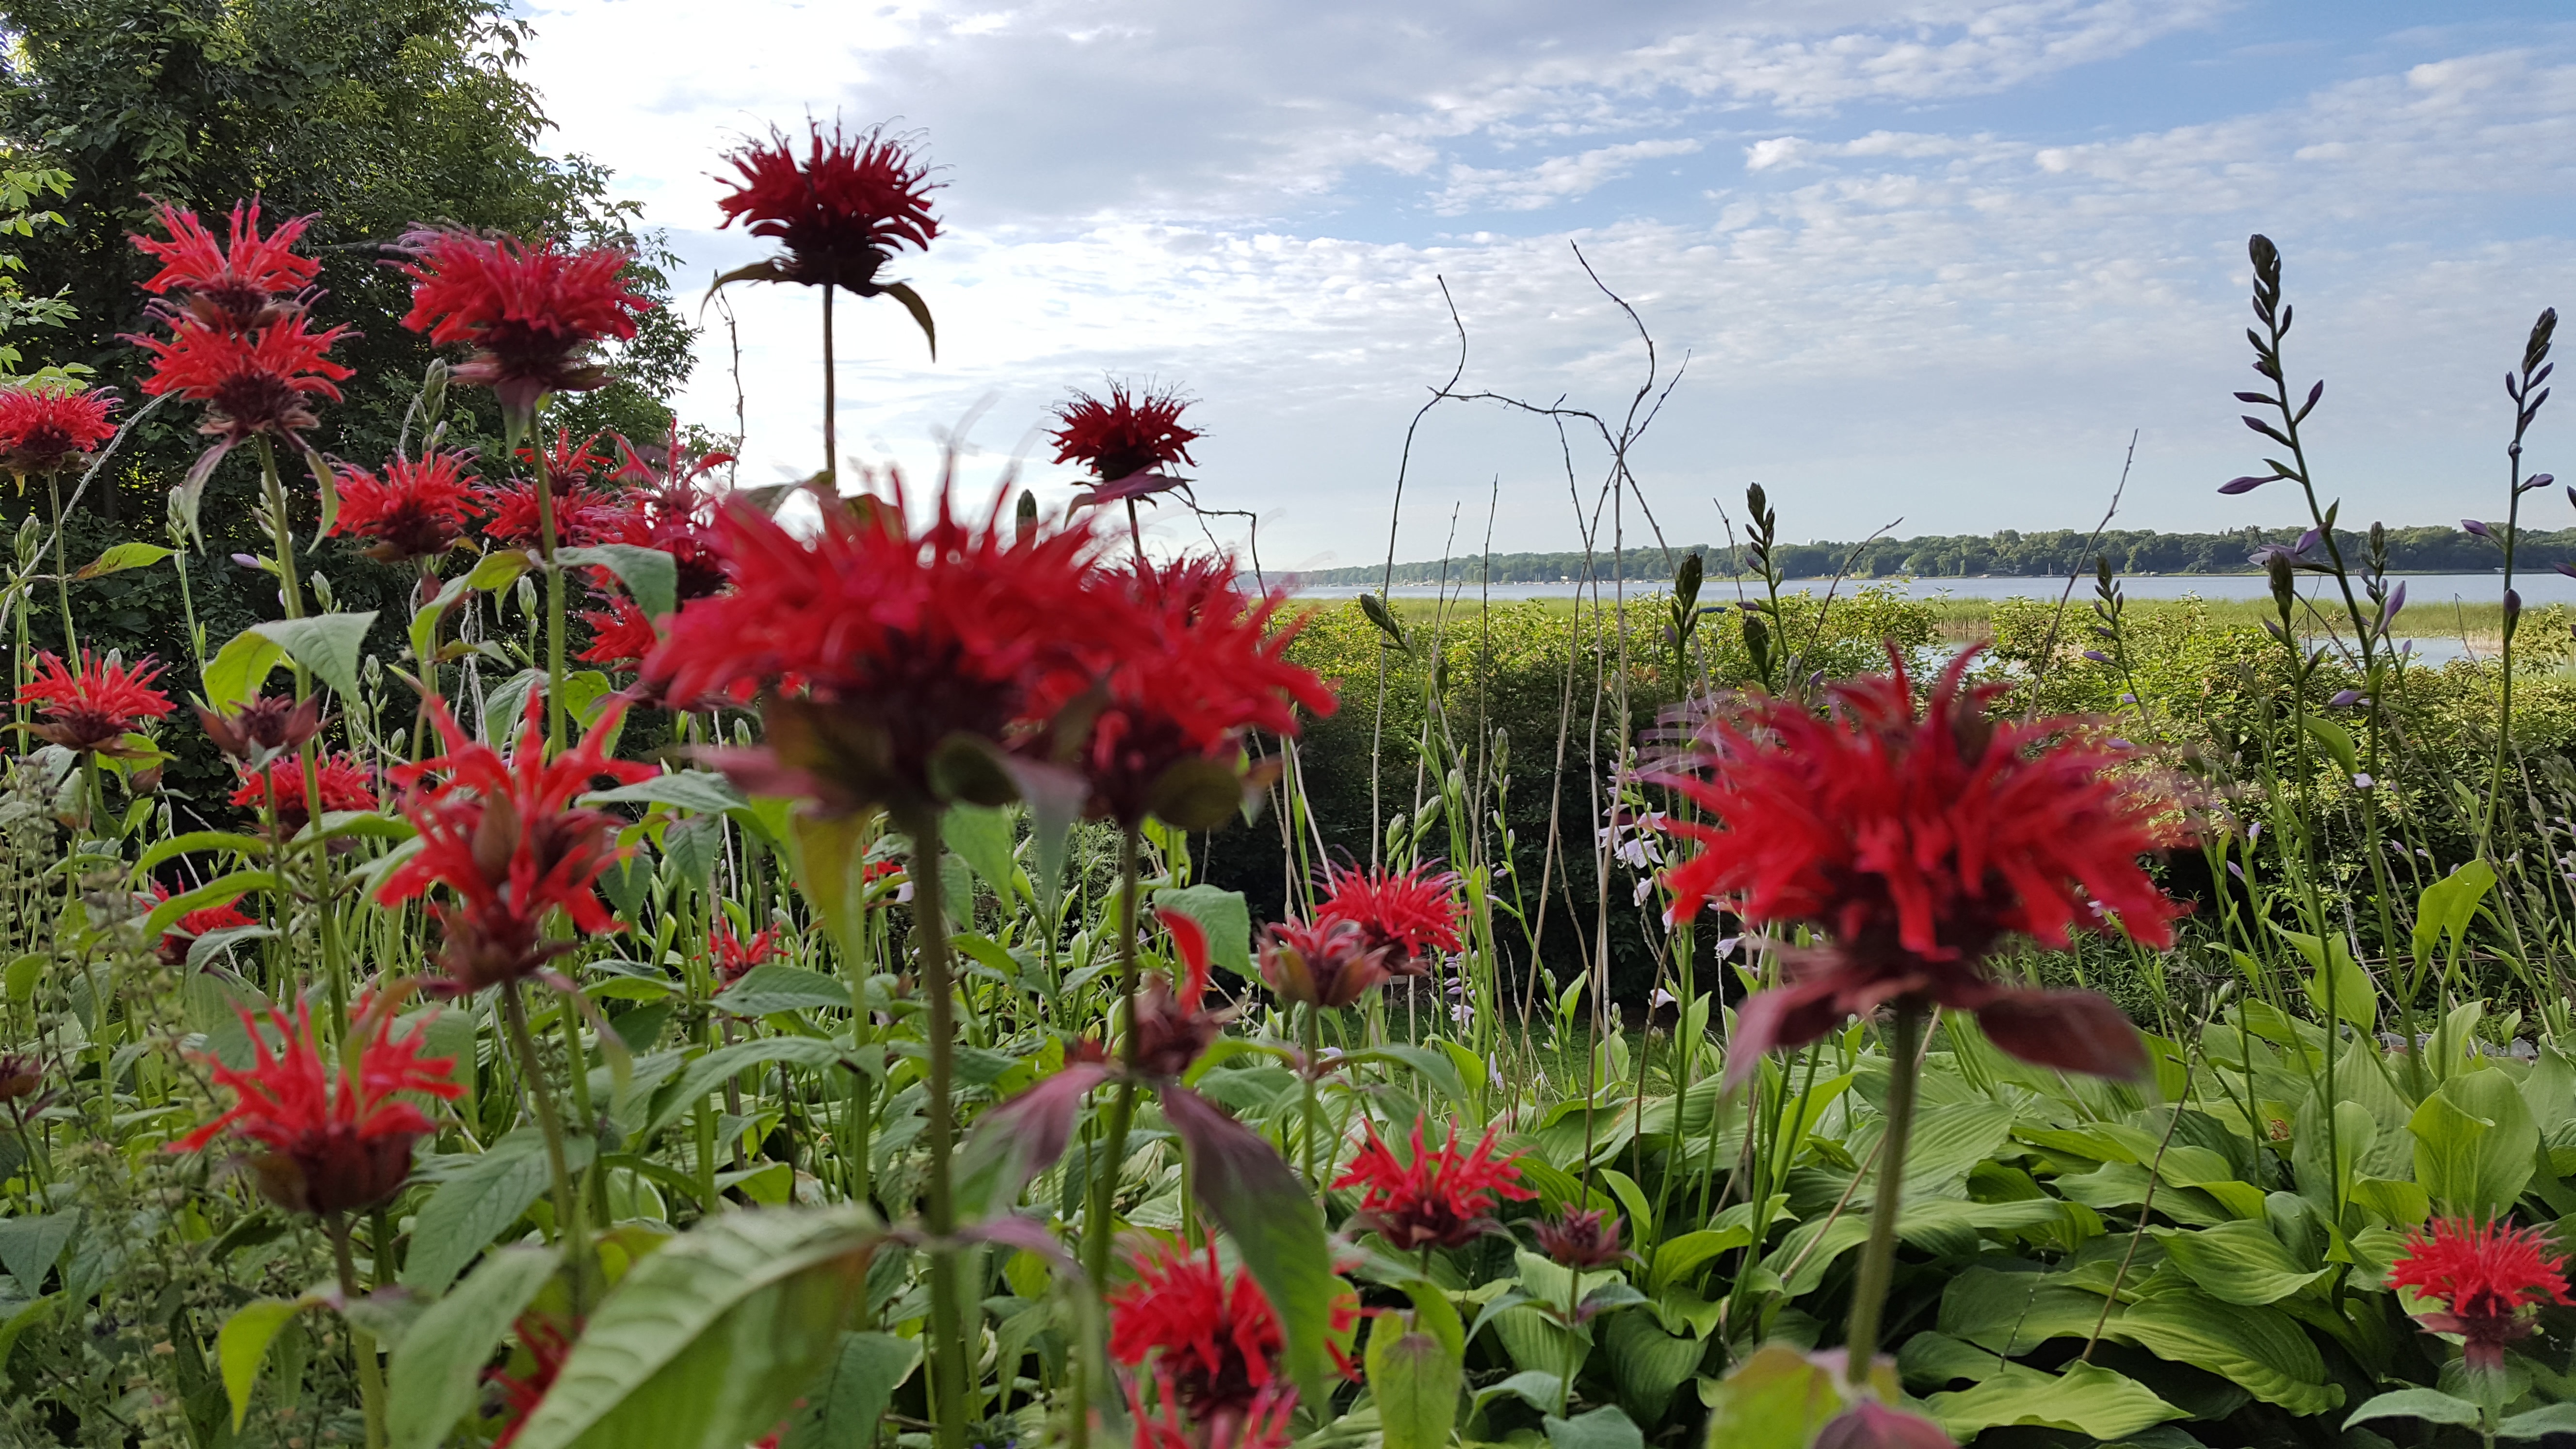
plant, field, meadow, prairie, flower, botany, garden, flora, wildflower, flowering plant, daisy family, annual plant, land plant, scarlet beebalm